Steve Laffey

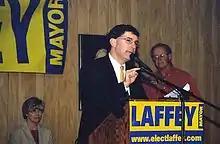
Laffey giving a speech during his 2002 mayoral campaign.

On September 8, 2005, Laffey announced that he would be running for the United States Senate. He faced incumbent Republican Lincoln Chafee. Laffey ran as the populist/conservative alternative to Chafee, being anti-abortion, and supporting both the Central American Free Trade Agreement and Samuel Alito's appointment to the Supreme Court. Main points of Laffey's campaign include eliminating what he calls pork barrel spending, simplifying the tax code, and reducing prescription drug costs. He was considered "the metabolic opposite of Chafee" by Joe Klein and was said to "enjoy populist tirades against corporate special interests (especially the oil companies)", favoring a robust alternative energy plan for national security reasons. Laffey also ran against big government spending, being supported by the anti-tax group Club for Growth.